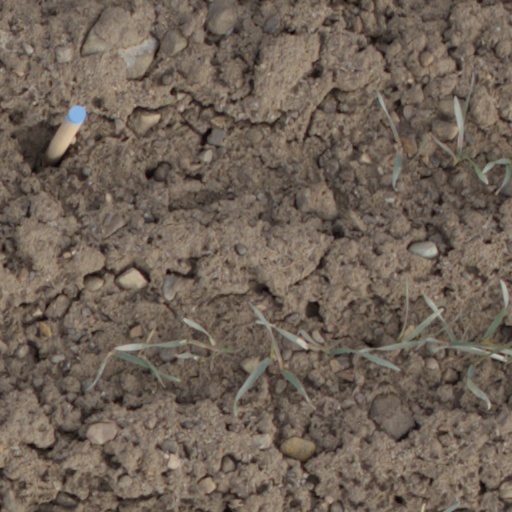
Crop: wheat